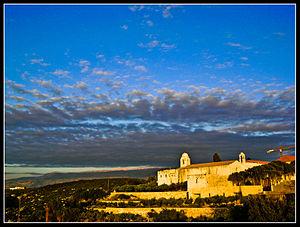
Le monastère Notre-Dame de Balamand est un important monastère orthodoxe antiochien situé dans le caza du Koura, près de la ville de Tripoli, dans le Liban-Nord.